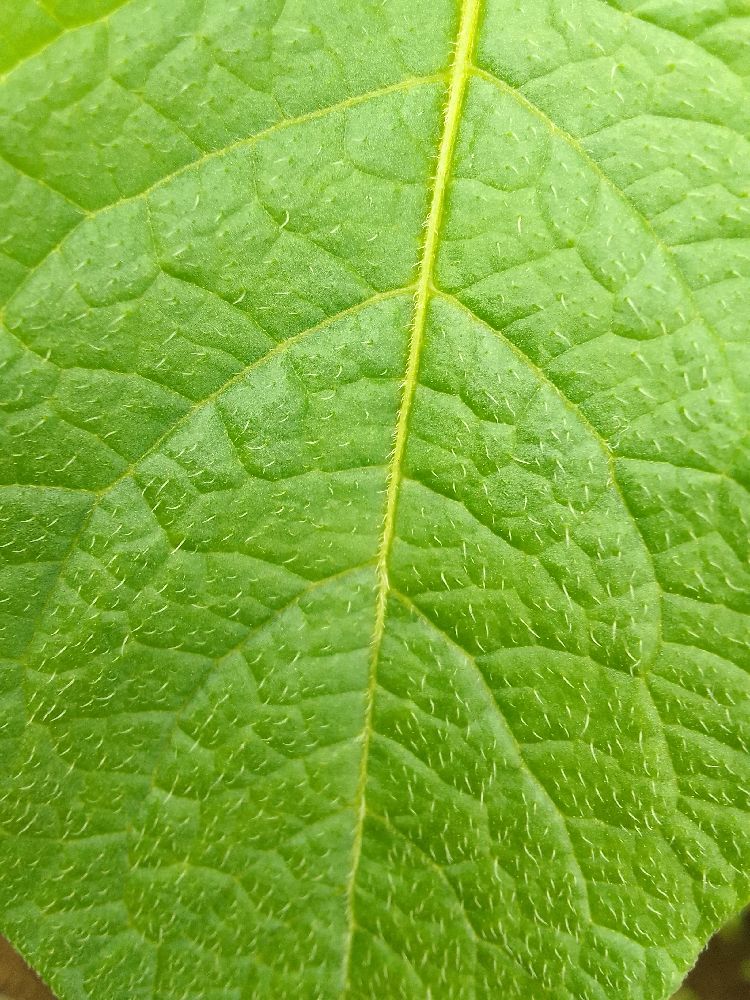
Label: Healthy